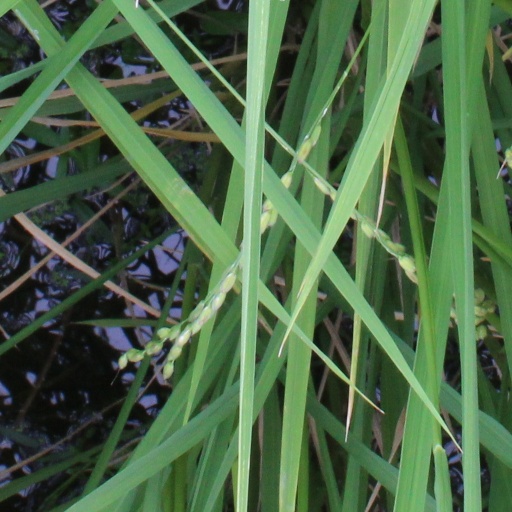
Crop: rice